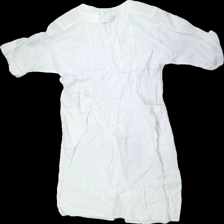
View: front
Type: Dress
Category: Ladies
Brand: Not in the list
Colors: White
Material: 53% bomull 47% viskos
Pattern: Other
Cut: C-collar
Season: All
Price range: 50-100
Recommended usage: Reuse
Description: lång t-shirt klännig med stora knappar
Comment: märke saknas